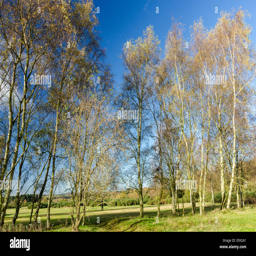
view on a sunny autumn day